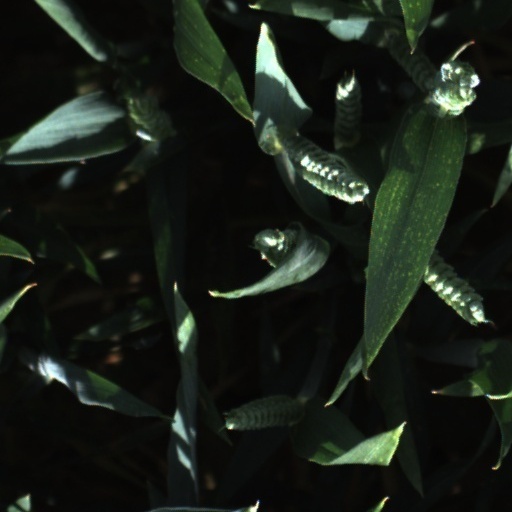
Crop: wheat